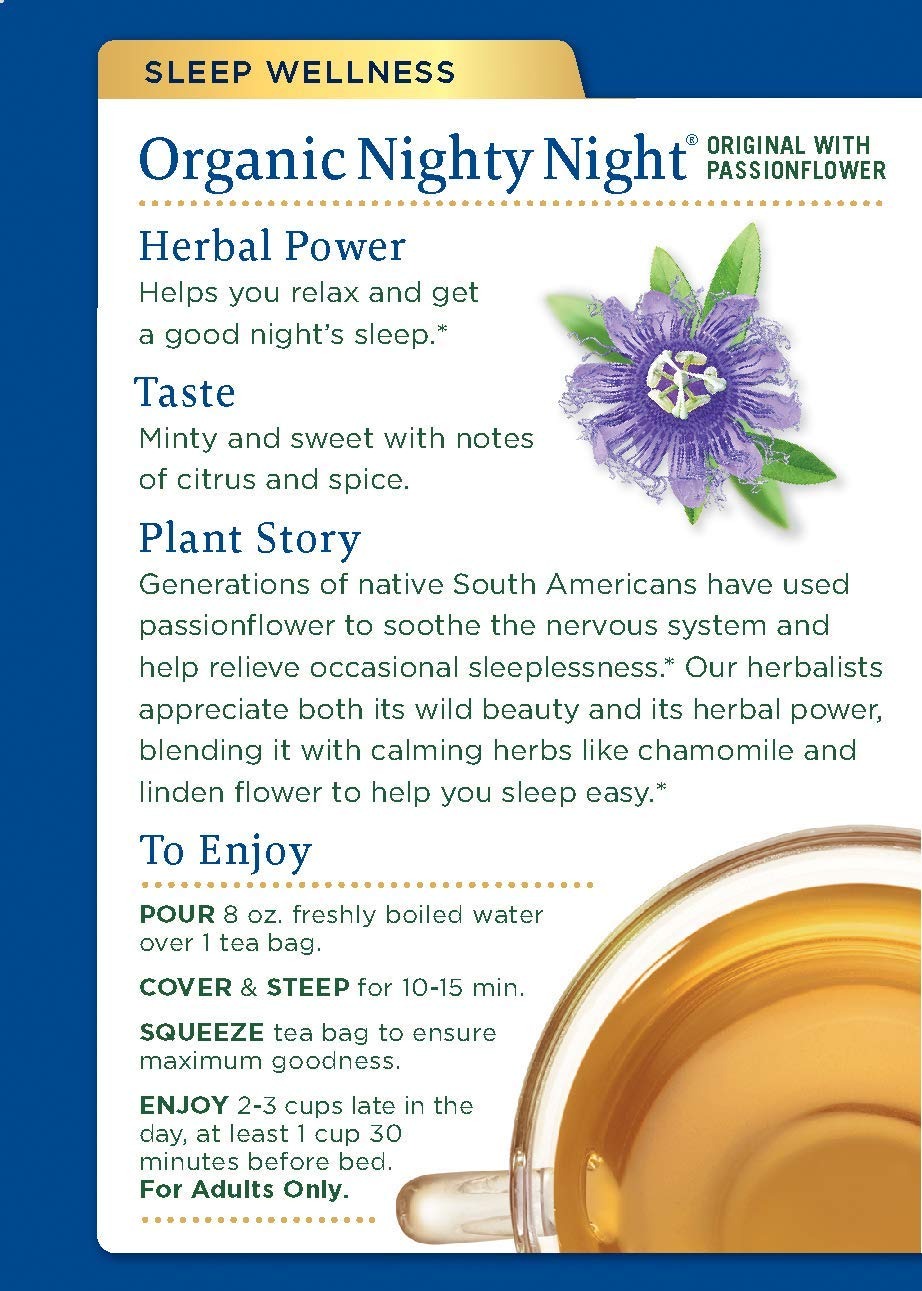
Item Name: Traditional Medicinals Organic Nighty Night with Passionflower Herbal Tea, Promotes a Good Night’s Sleep, (Pack of 1)
Bullet Point 1: Helps you relax and get a good night’s sleep.
Bullet Point 2: Non-GMO verified. All Ingredients Certified Organic. Kosher. Caffeine Free.
Bullet Point 3: Consistently high quality herbs from ethical trading partnerships.
Bullet Point 4: Taste: Minty and sweet with a note of citrus and spice
Bullet Point 5: Each box contains 16 sealed tea bags
Value: 16.0
Unit: Count

Price: 5.89